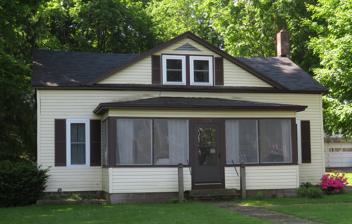
Building: Orson Ames House
Country: United States of America
Year built: 1830
Historic house in New York, United States United States historic place Orson Ames House U.S. National Register of Historic Places Show map of New York Show map of the United States Location 3339 Main St. Mexico, New York Coordinates 43°27′35″N 76°14′7″W / 43.45972°N 76.23528°W / 43.45972; -76.23528 Area less than one acre Built 1935 Architectural style Mid 19th Century Revival MPS Freedom Trail, Abolitionism, and African American Life in Central New York MPS NRHP reference No. 01001318 Added to NRHP December 4, 2001 The Orson Ames House is a historic house located at 3339 Main Street in Mexico , Oswego County, New York . Description and history It was built in about 1830, and is a single-story frame structure with a heavy timber post and beam frame and plank walls. The main block is 36 feet wide and 24 feet deep. A major alteration occurred about 1930 and the kitchen was rebuilt in 1960. In 1851, Orson Ames sheltered at the home the famous fugitive slave William "Jerry" Henry . It was listed on the National Register of Historic Places on December 4, 2001. References